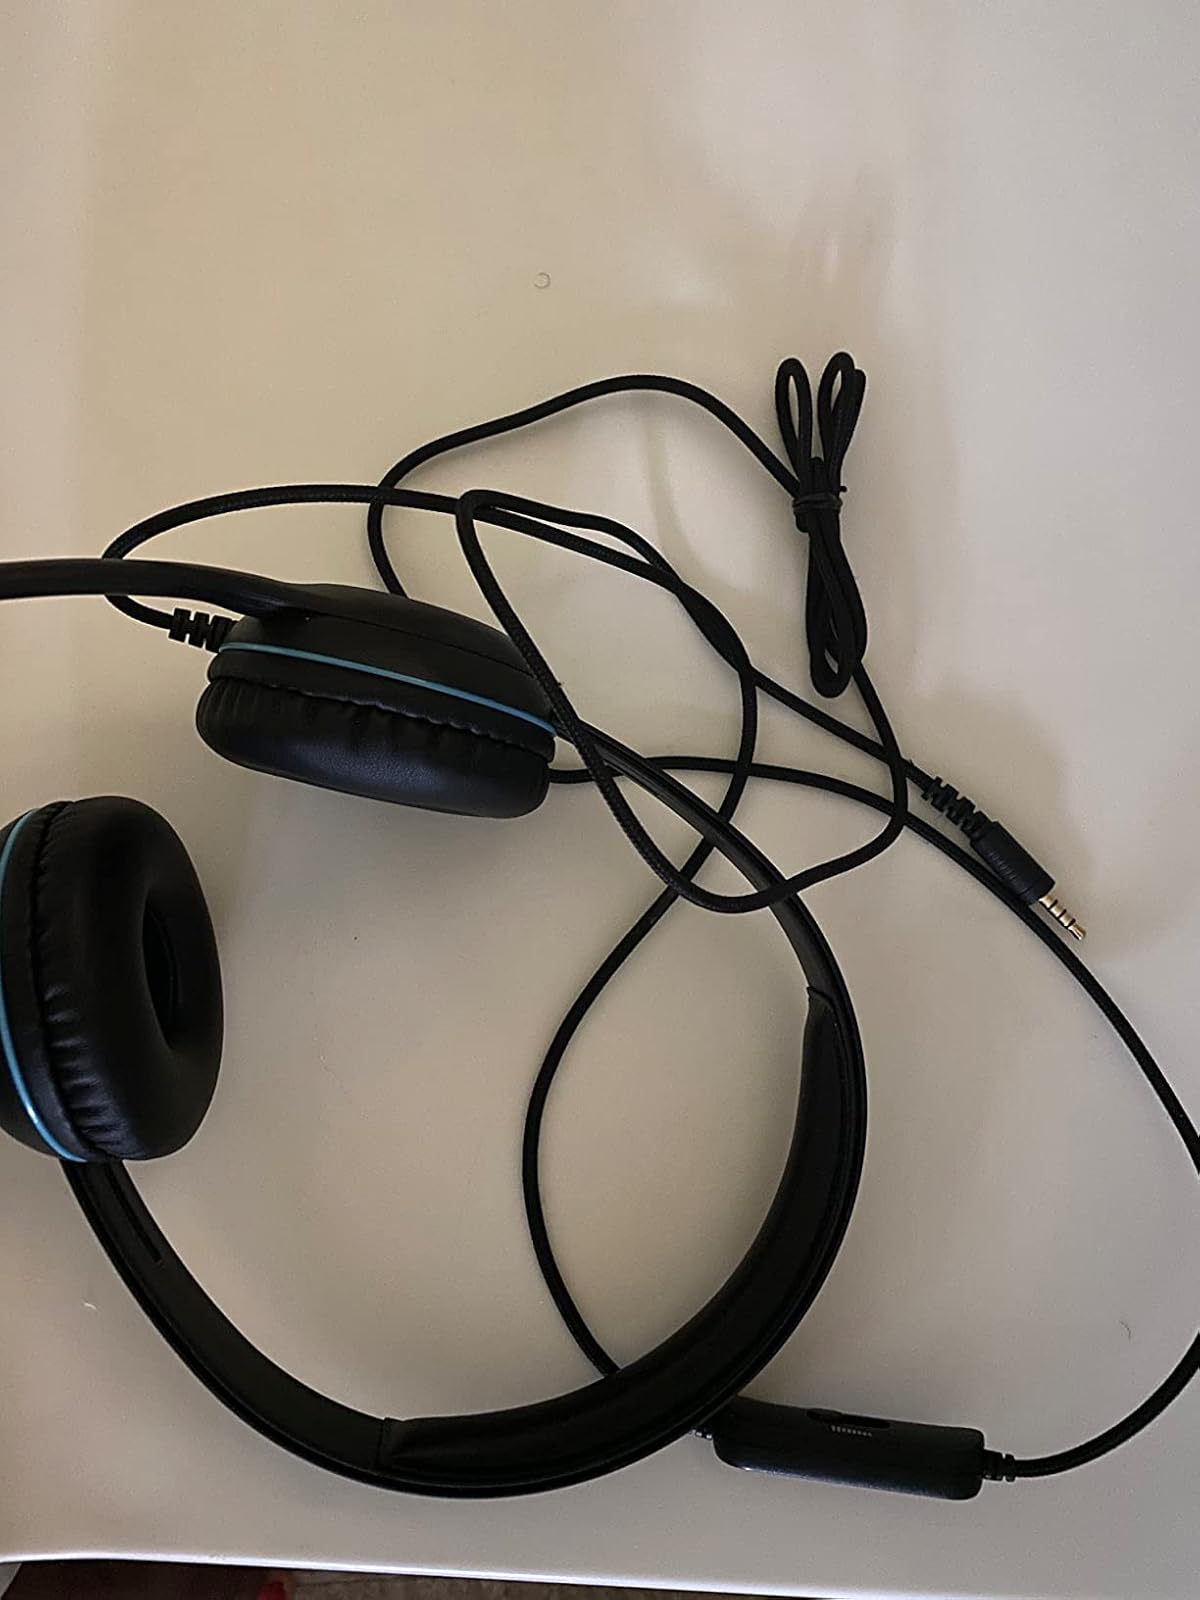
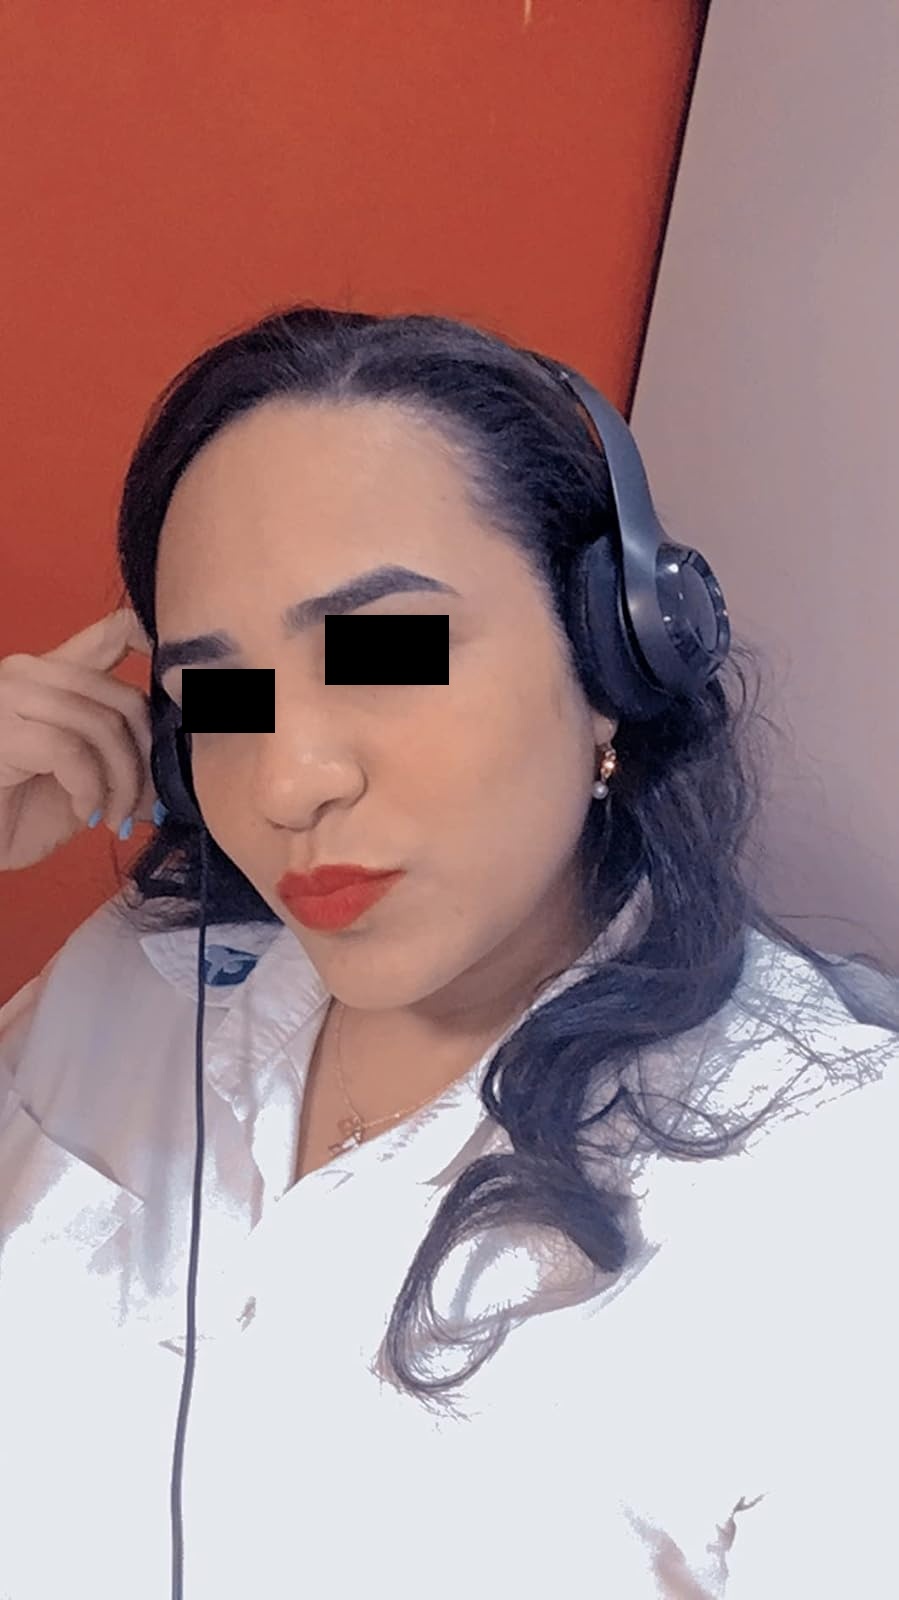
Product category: headphones
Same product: no